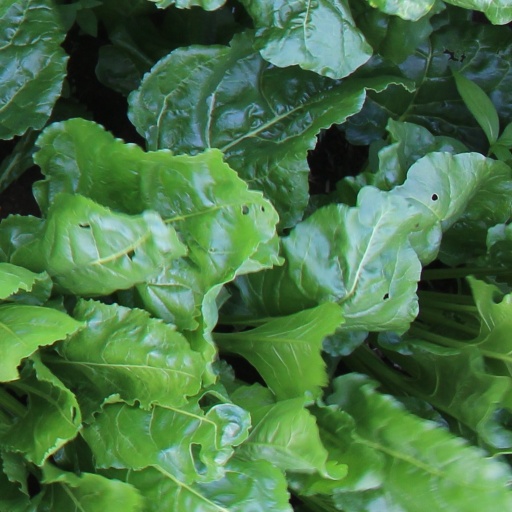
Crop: sugar beet